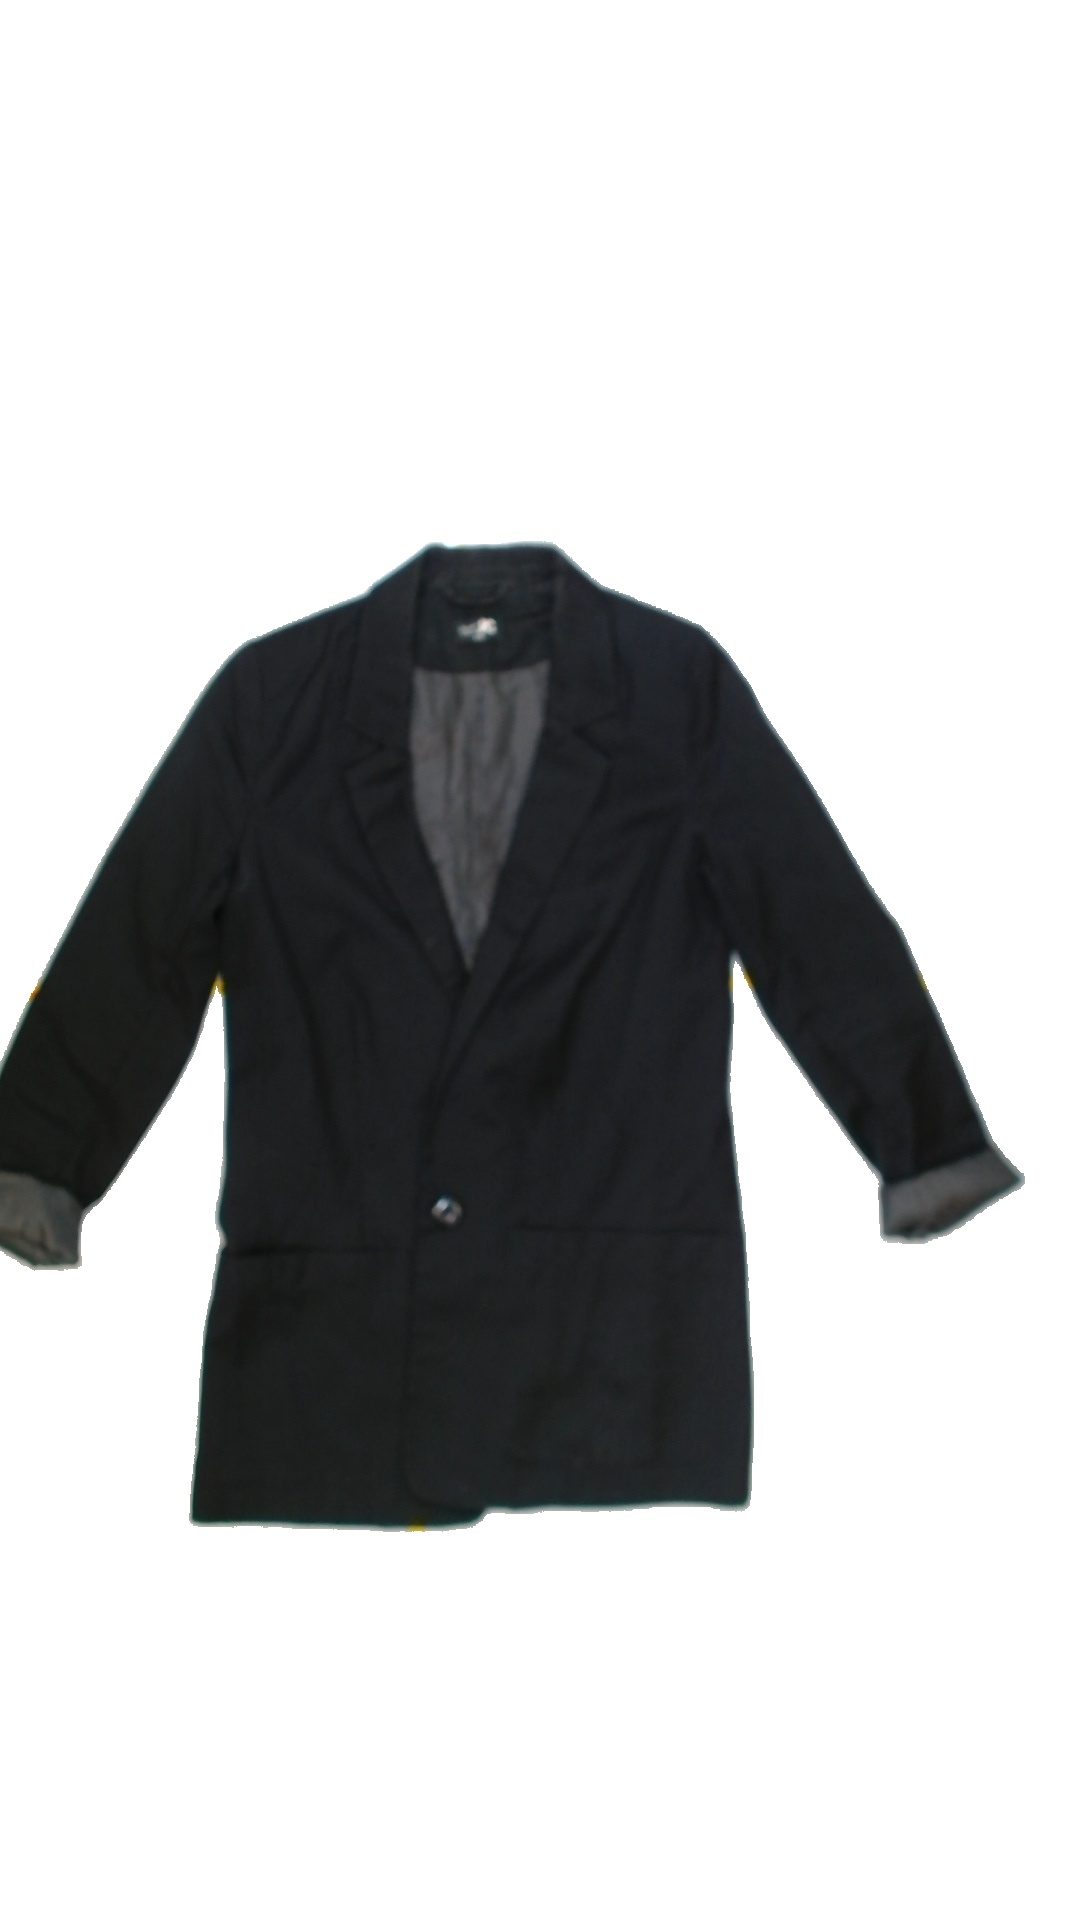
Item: Blazer (Ladies)
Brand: Jc
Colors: Black
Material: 65%polyester 35%cotton
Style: No trend
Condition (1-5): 3
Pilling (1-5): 5
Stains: Yes
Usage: Export
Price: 50-100